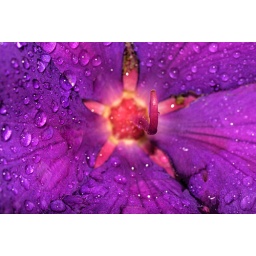
Macro &amp;amp; HDR shot of a flower from my neighbour's tree which hangs over our back fence.